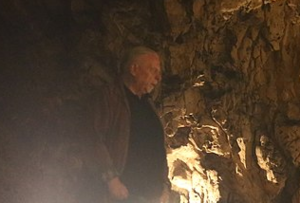
Préhistorien Rainer Blumentritt, découvreur de la grotte aux chèvres. Ici dans le site de la Hohle Fels.
La Geißenklösterle, ou Geissenklösterle, est un abri formé de roches karstiques. L'abri sous roche est situé à Weiler, dans la ville de Blaubeuren au sein de la vallée de l'Ach, dans le Bade-Wurtemberg, en Allemagne. L'entrée de la cavité préhistorique s'ouvre sur un flanc du massif de Bruckfels, une formation rocheuse du Jura souabe moyen.